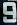
Number: 9